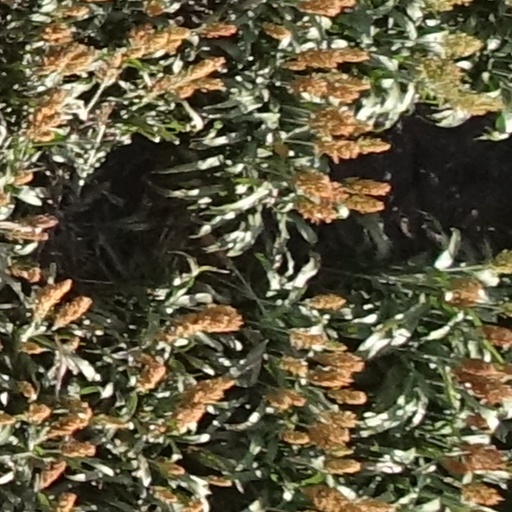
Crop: sorghum